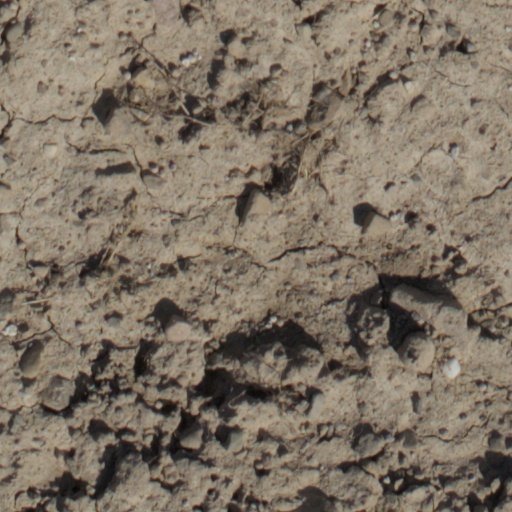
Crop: wheat